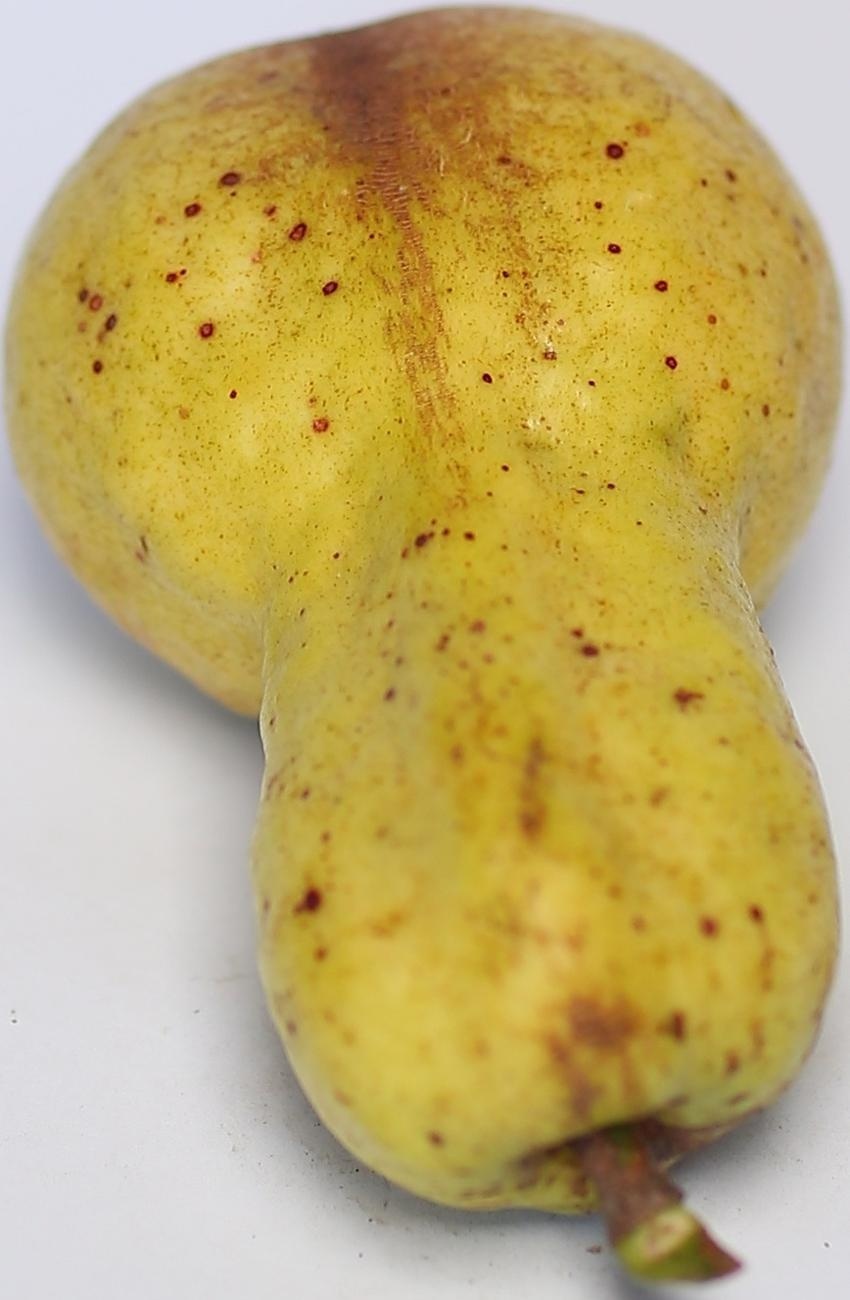
Maturity: ripe
Variety: local-sindhi